White-rumped sandpiper

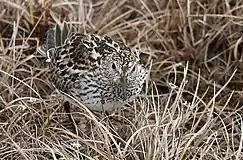
Cryptic coloration aids in camouflage

One of the white-rumped sandpiper vocalizations consists of a repeating "pip, pip, pip …" Their call has a distinctive metallic "tzeep" note which makes them easily identifiable among a flock of shorebirds. It resembles the sound of two pebbles scraping against one another.